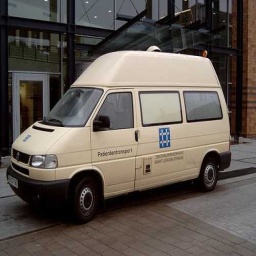
Label: ambulance